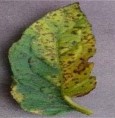
Plant: Tomato
Disease: tomato bacterial leaf spot